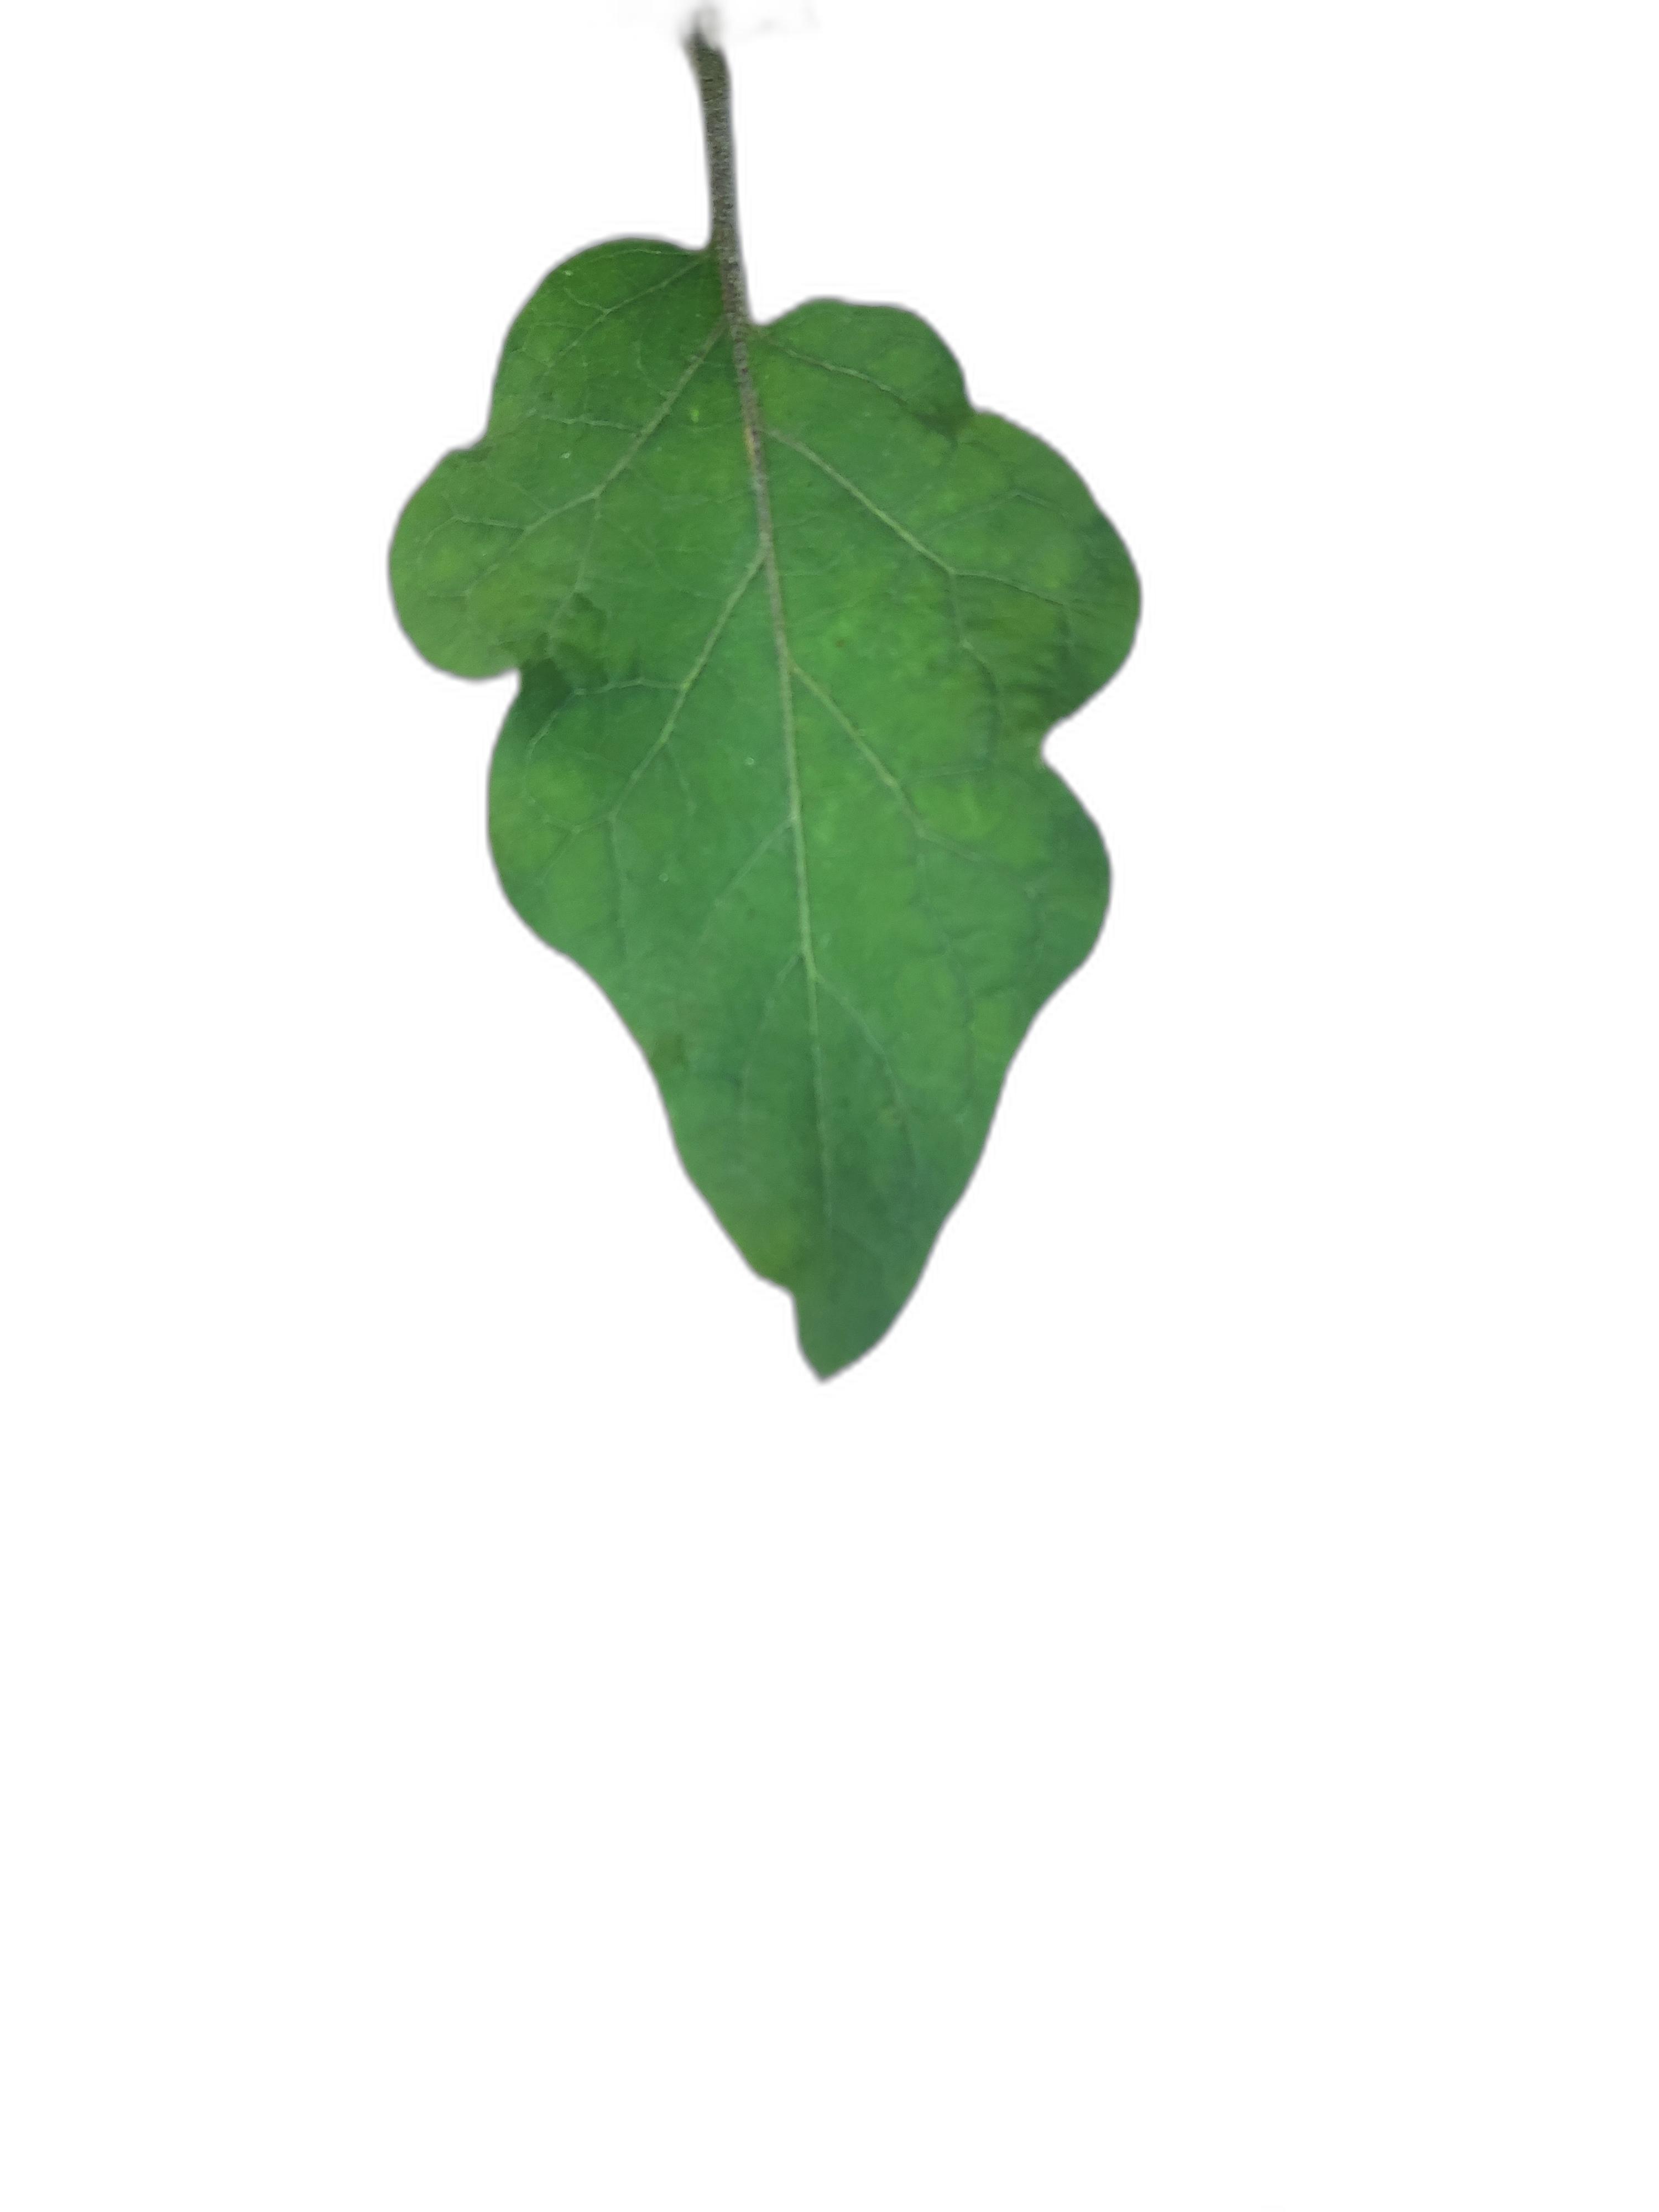
Label: Healthy Leaf